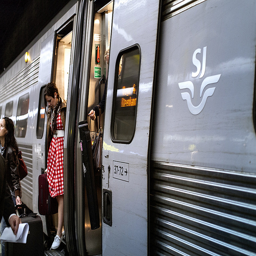
A group of people unloading from a silver train.
a women in polka dots exiting a passenger train
A girl in a red plaid dress stepping off a train.
People are getting off of the train at the station
some people are stepping off of a train